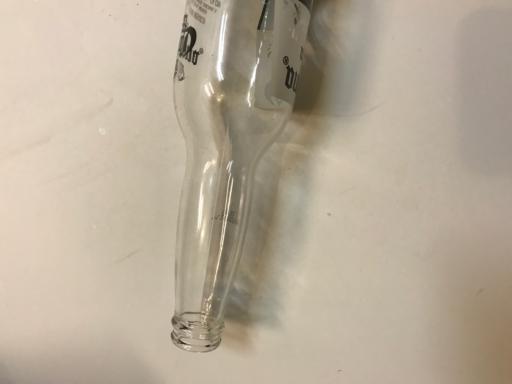
Waste category: glass